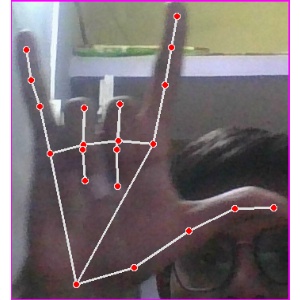
अक्षर: व